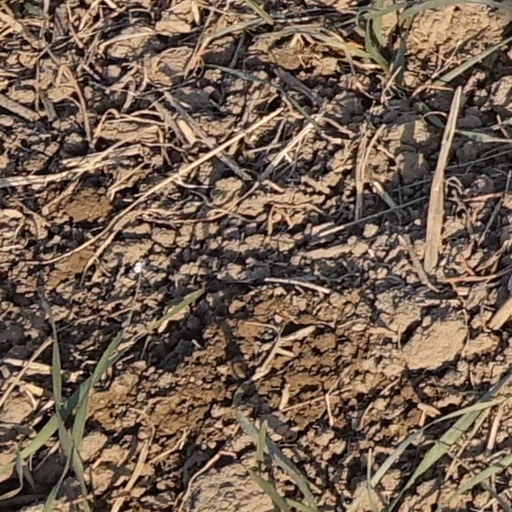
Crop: wheat